Acheron Lake

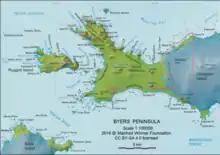
Map of Antarctic Specially Protected Area "ASPA 126 Byers Peninsula" featuring Acheron Lake

Acheron Lake is the B-shaped long in southwest-northeast direction and wide lake on President Beaches, Byers Peninsula on Livingston Island in the South Shetland Islands, Antarctica. It has a surface area of , and is separated from Osogovo Bay waters by a wide strip of land. Lucifer Crags surmount the lake on the southwest. The area was visited by early 19th century sealers.